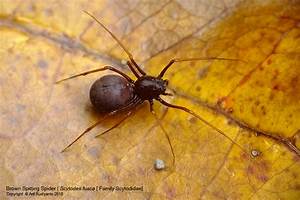
Label: ragno